Aston Martin DBR9

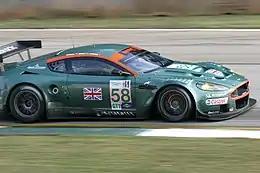
A DBR9 running in the 2005 Petit Le Mans at Road Atlanta.

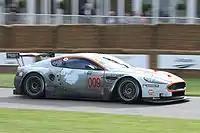
The 2008 Le Mans GT1 class winner at the Goodwood Festival of Speed.

The DBR9 won the Sebring 12 Hours for its LMGT1 category in 2005, but came third in Le Mans 24 Hour behind arch-rivals Corvette Racing due to fuel problems. In 2006, the DBR9 was unable to repeat its success at Sebring, finishing second behind a Corvette. A similar situation occurred at Le Mans as well. Despite not winning Sebring and Le Mans, Aston Martin Racing regularly challenged Corvette Racing for victory in the rest of the American Le Mans Series schedule, with victories at Lime Rock Park, Miller Motorsports Park, Mosport, Petit Le Mans, and Mazda Raceway Laguna Seca. Aston Martin capped their 2006 ALMS season by finishing second in the GT1 Manufacturer's Championship, earning the factory team an automatic entry to the 2007 24 Hours of Le Mans.